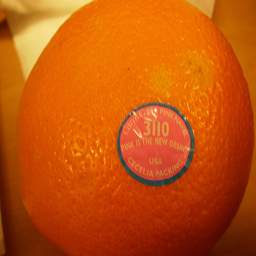
Label: peels